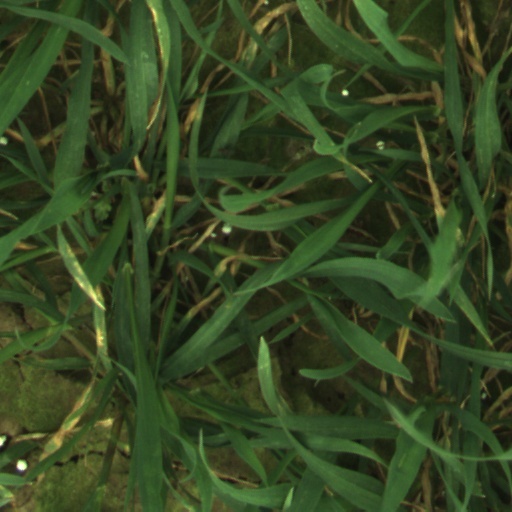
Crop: wheat